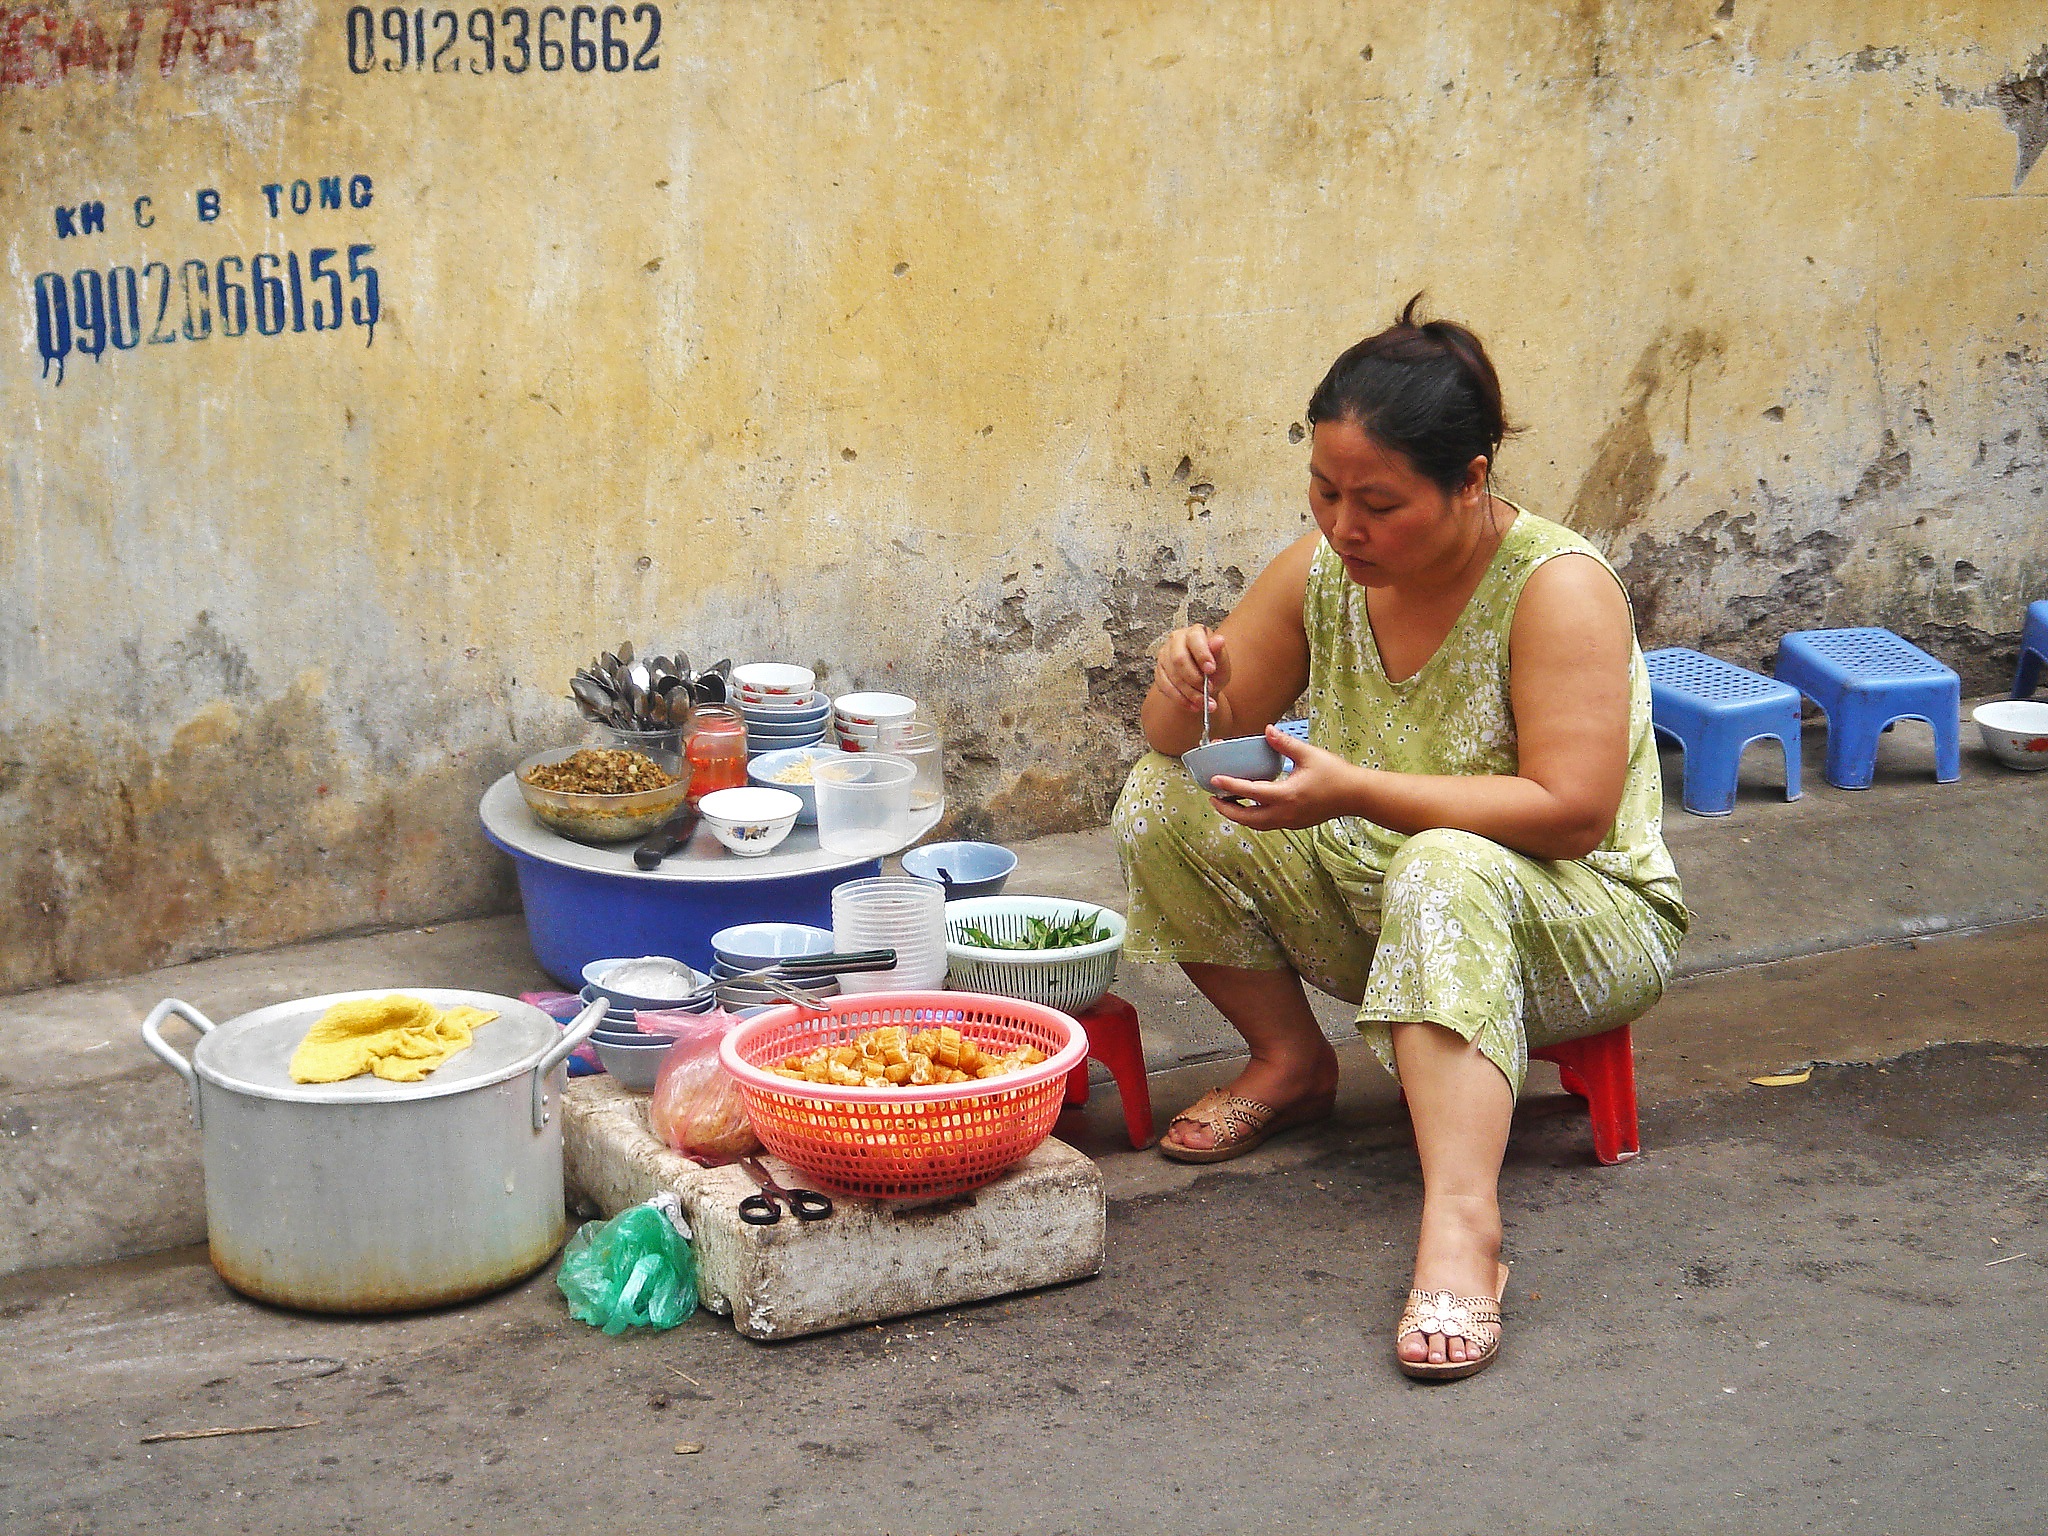
people, woman, street, morning, female, food, vendor, child, breakfast, saigon, vietnamese, temple, stall, selling, sell, vietnam, hanoi, porridge, street stall